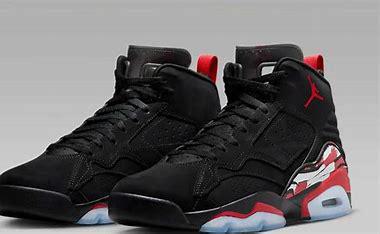
Brand: Jordan
Model: Jumpman MVP